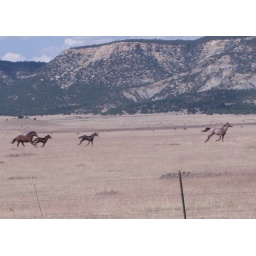
These horses in the field raced us and won.